Telectroscope

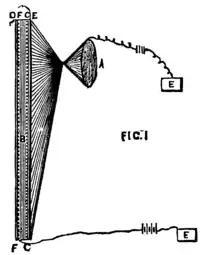
Telectroscope technical illustration in Scientific American Supplement No. 275, April 9, 1881

The telectroscope or electroscope was the first conceptual model of a television or videophone system. The term was used in the 19th century to describe science-based systems of distant seeing.